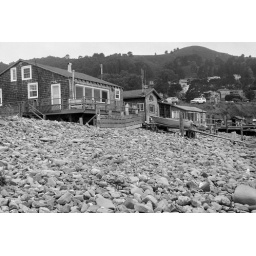
beach houses and boat docks in Pacifica